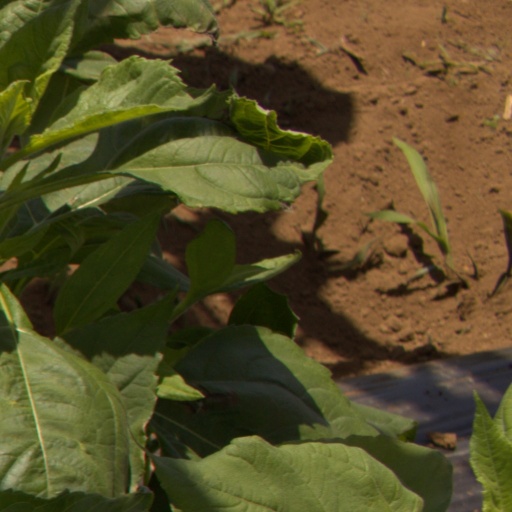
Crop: Jerusalem artichoke